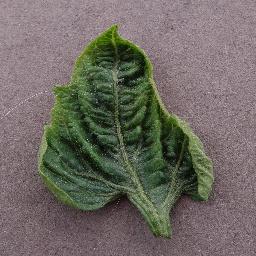
Label: Tomato___Tomato_Yellow_Leaf_Curl_Virus